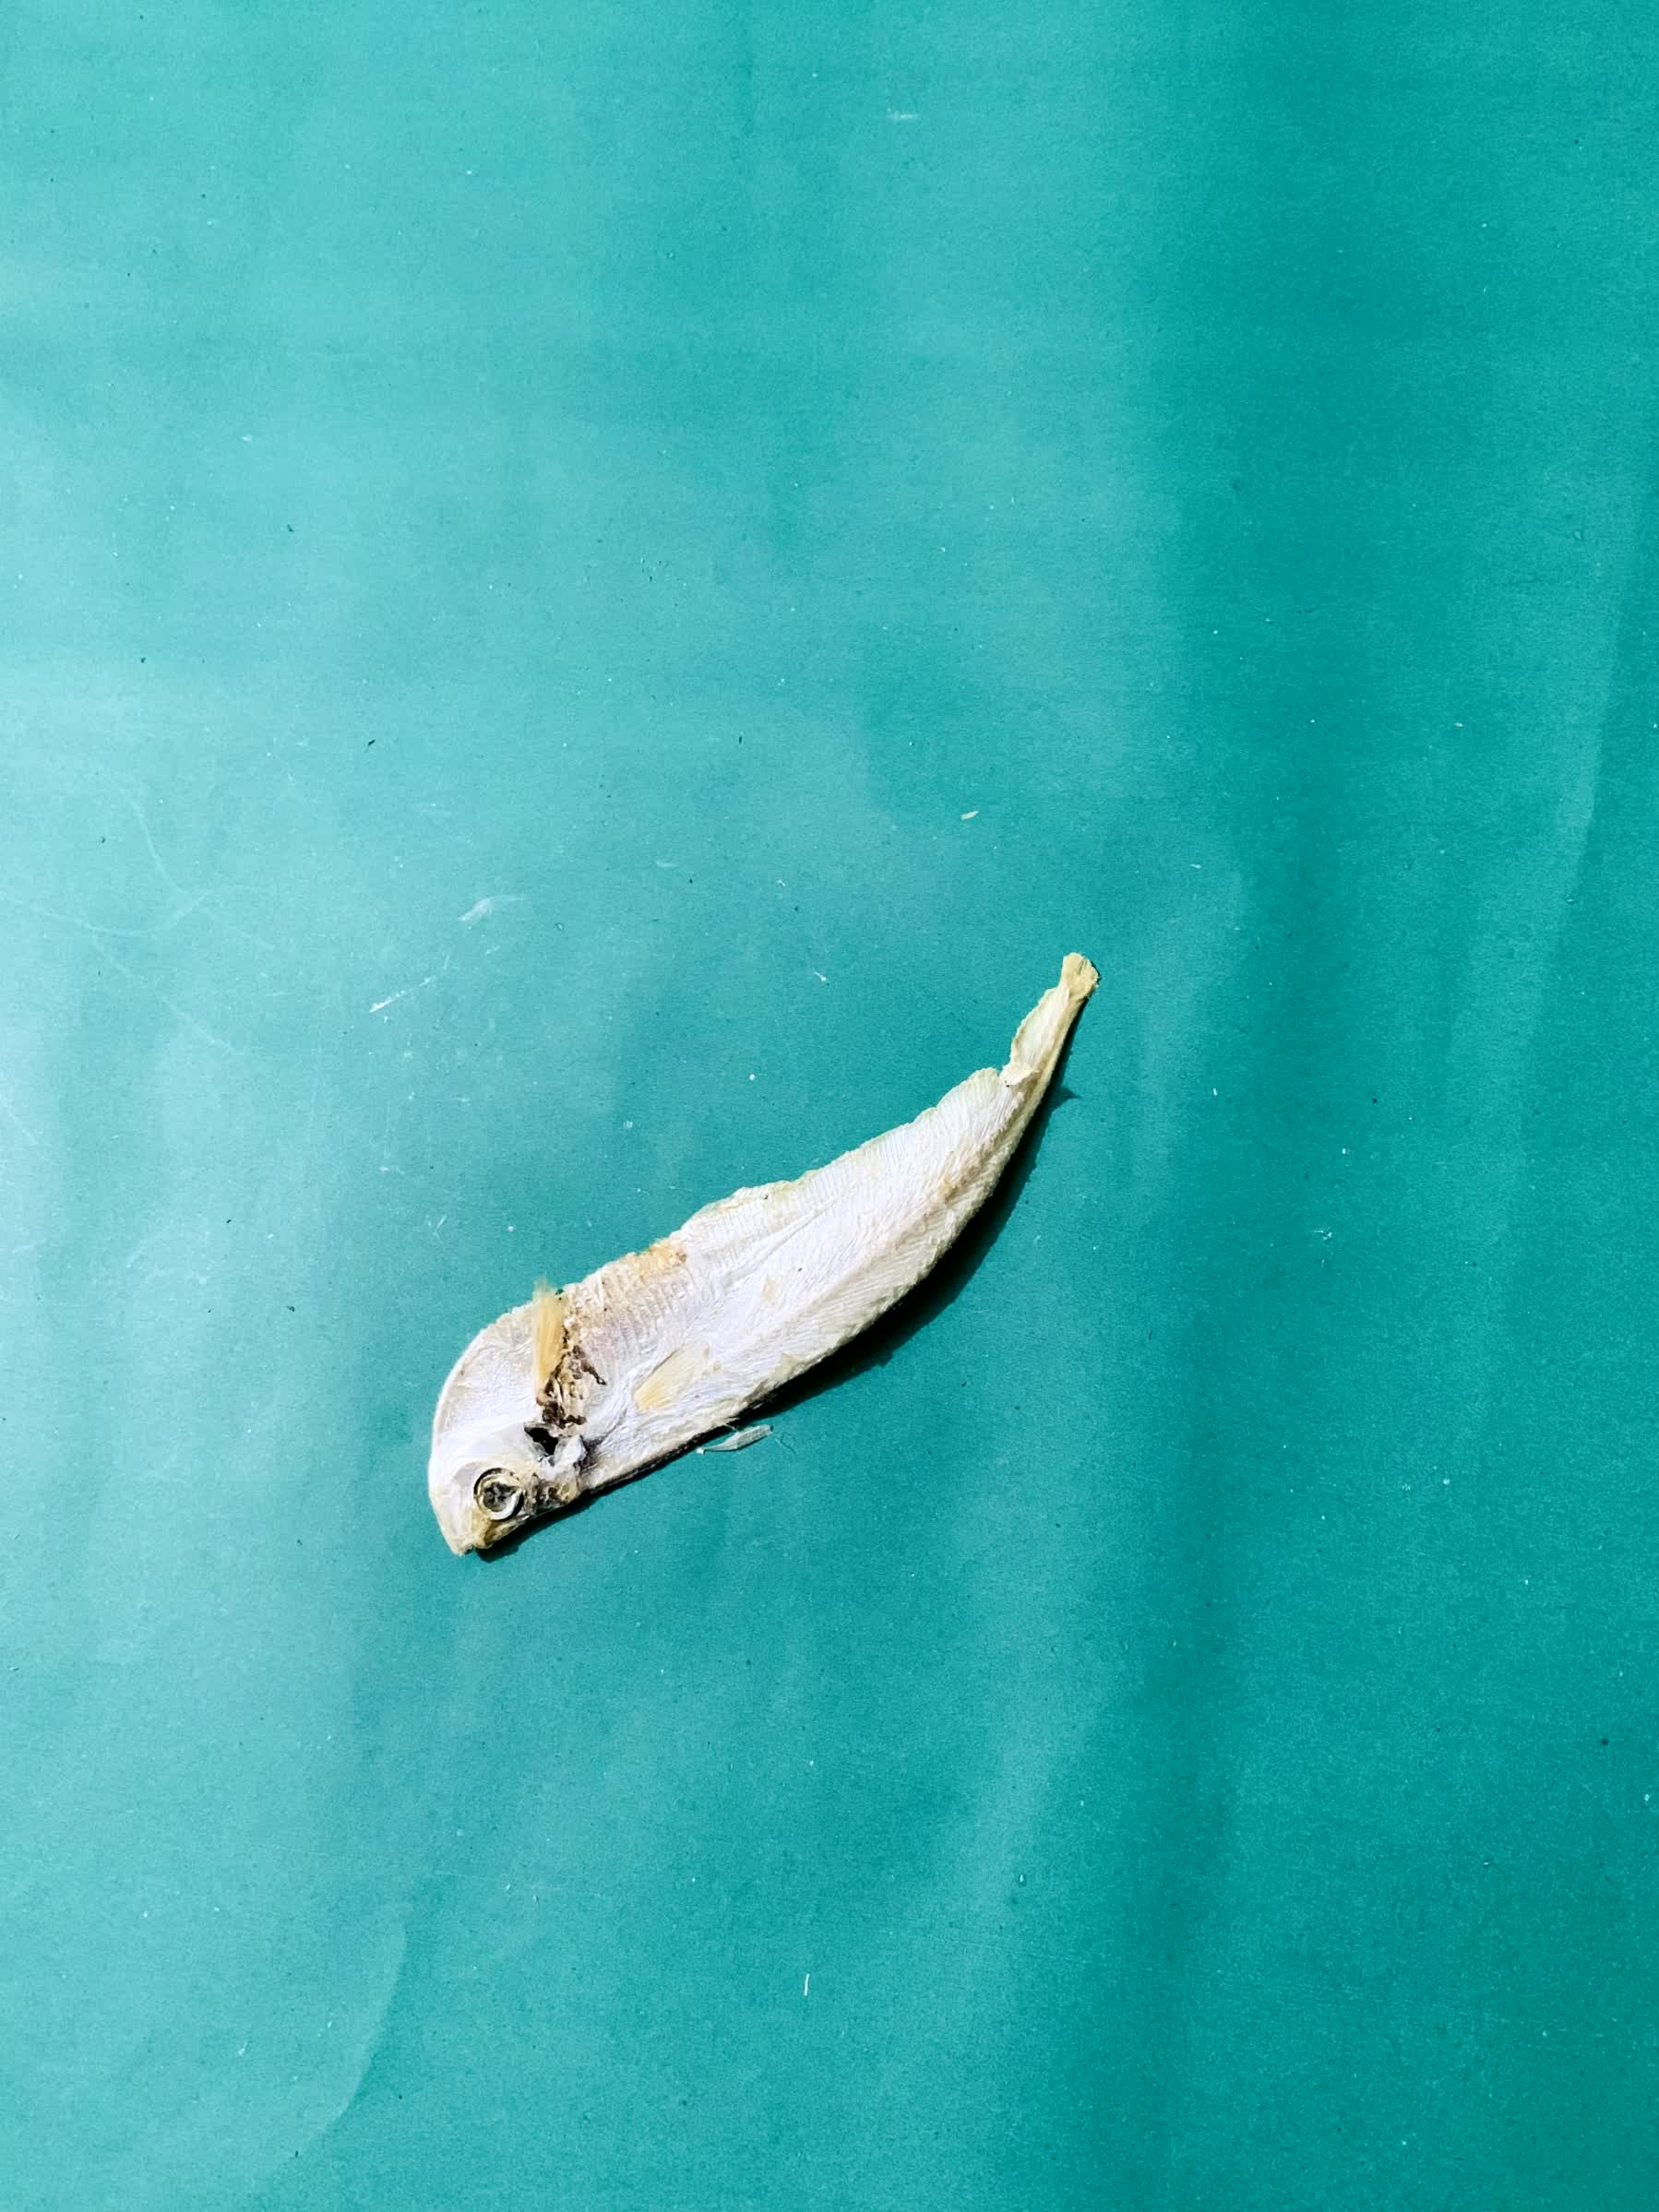
Species: Shukna Feuwa